Helmut Krauch

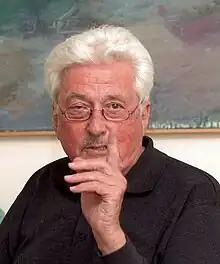

Helmut Krauch (2 May 1927 – October 14, 2010) was a German scientist who was known for his publications in systems theory and design theory and his works in conceptual art. He was a professor of system design at the University of Kassel, Germany.